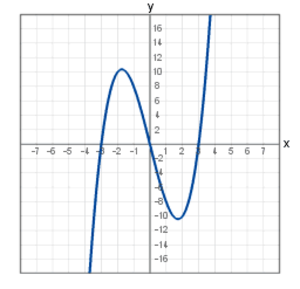
En mathématiques et plus précisément en algèbre, le théorème d'Abel, parfois appelé théorème d'Abel-Ruffini ou encore théorème de Ruffini, indique que pour tout entier n supérieur ou égal à 5, il n'existe pas de formule générale exprimant « par radicaux » les racines d'un polynôme quelconque de degré n, c'est-à-dire de formule n'utilisant que les coefficients, la valeur 1, les quatre opérations et l'extraction des racines n-ièmes. Ceci contraste avec les degrés 2, 3 et 4 pour lesquels de telles formules génériques existent, la plus connue étant celle pour le degré 2, qui exprime les solutions de ax² + bx + c = 0 sous la forme /2a.